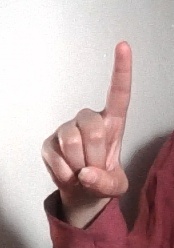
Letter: bb